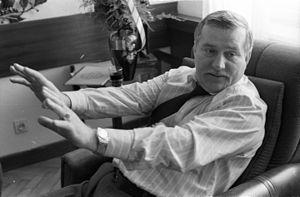
Lech Wałęsa, né le 29 septembre 1943 à Popowo, est un syndicaliste et homme d'État polonais, président de la République de 1990 à 1995.